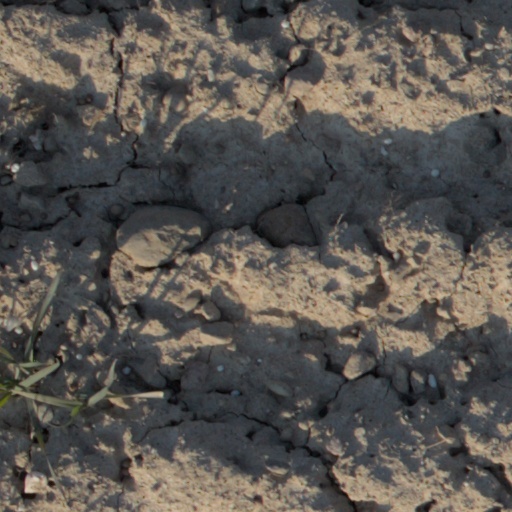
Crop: wheat